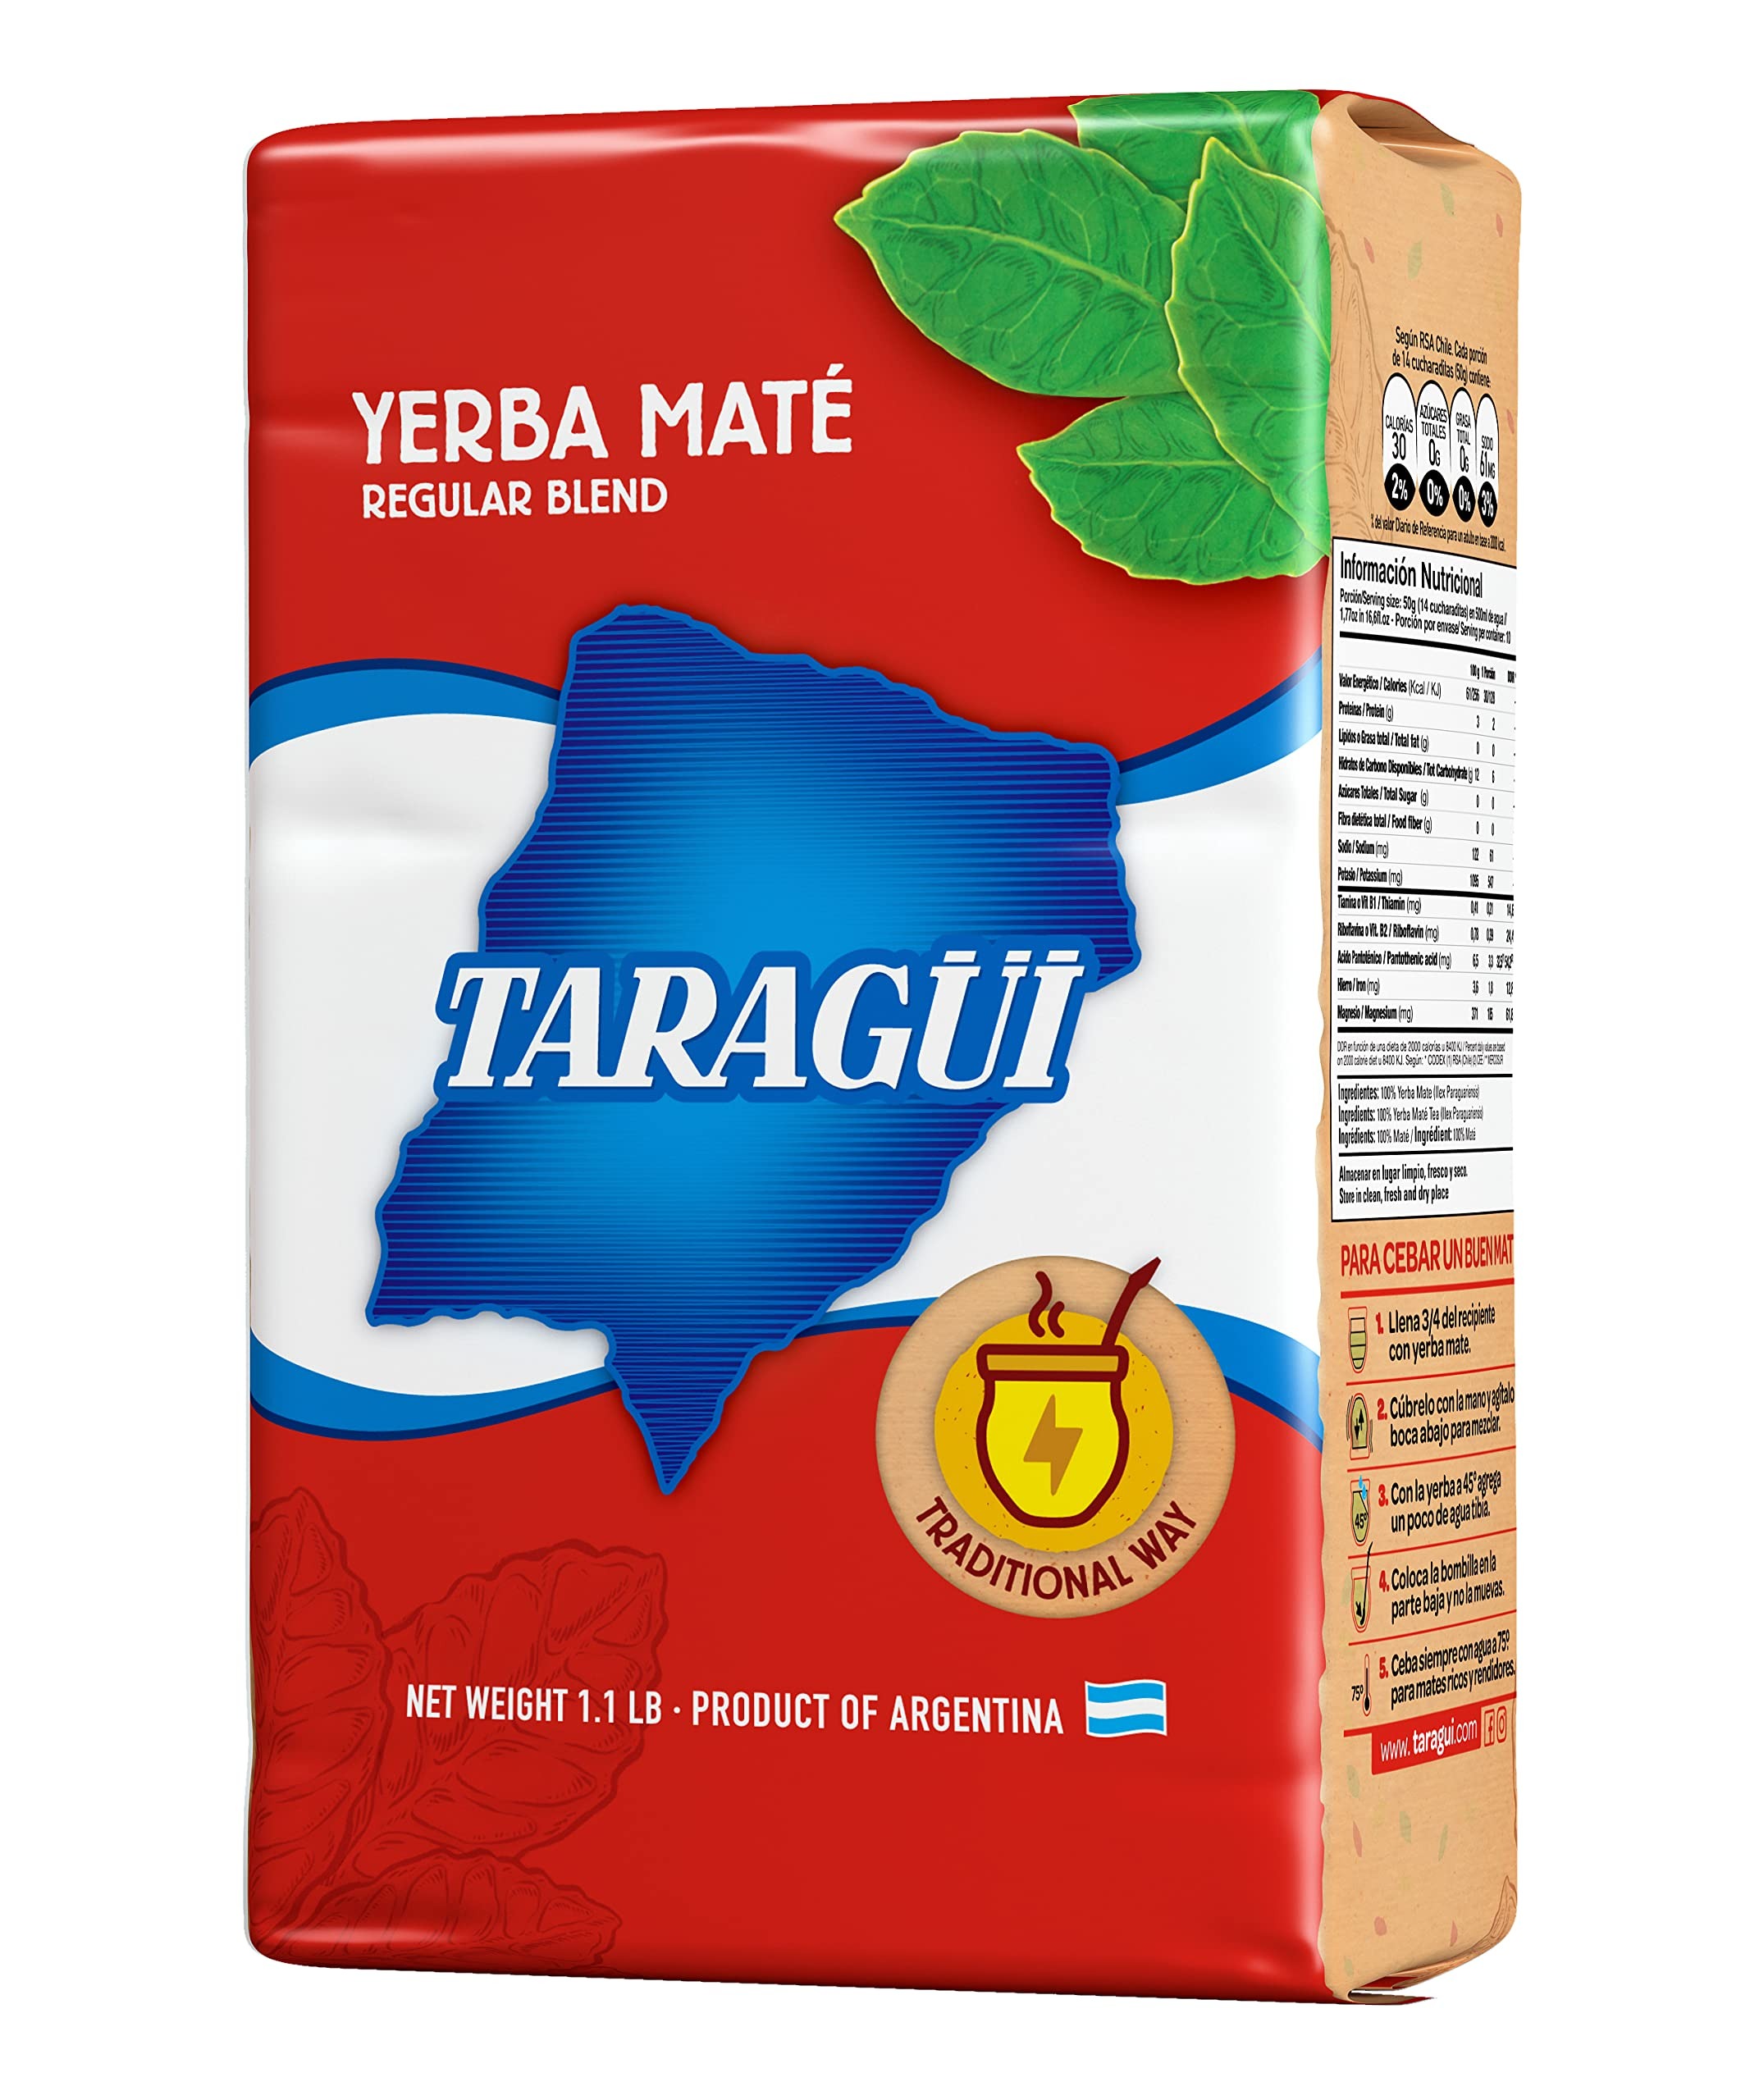
Item Name: Taragüi Yerba Mate with Stems, 500 gr - 1.1 lbs (Red Pack)
Bullet Point 1: A TRADITIONAL TEA: Yerba Mate has been used for centuries in South America as a natural stimulant to support mental clarity and focus. Described as offering "the strength of coffee, benefits of tea, and the euphoria of chocolate". Taragui makes its yerba mate in Corrientes, Argentina, providing customers with a premium-quality Yerba Mate direct from the source for the best taste and experience.
Bullet Point 2: FRESH FLAVOR & FINEST QUALITY: 1.17 lbs I 500 gr bag of pure Yerba Mate. Made with sticks without artificial ingredients ,naturally gluten free and vegan . It includes the perfect balance of flavor and identity for a wholesome Yerba Mate experience. Create Amazing Yerba Recipes - Drink it the traditional way with a Mate Gourd and Bombilla straw or add a delicious, healthy boost to lattes, smoothies, baked goods, and other dishes.
Bullet Point 3: METICULOUS PROCESS: Yerba Mate Taragui goes through a rigorous selection to enter the drying process. The drying is made with a rotary system with controlled heat. Then it is classified with a screen that separates the leaves from the sticks. The process culminates with a selective grinding treatment and then proceeds to the last step, Seasoning for no less than 6 months.
Bullet Point 4: A HEALTHY LIFESTYLE : Yerba Mate is an all natural, appetite curbing tea that provides energy, improves digestion and boosts your immune system. Invite family and friends around for your new coffee alternative, and raise your Mate Cup (Gourd) to a healthy new lifestyle. Enjoy it hot or cold!
Bullet Point 5: SATISFACTION GUARANTEED: If you are not 100% satisfied with your purchase for any reason, just email us and we'll make it right.
Value: 17.6
Unit: Ounce

Price: 8.6